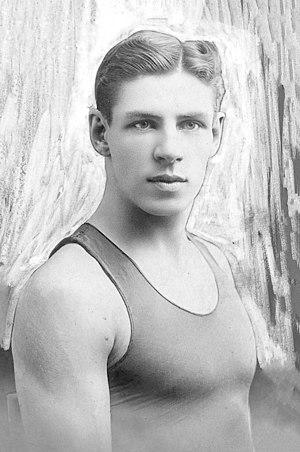
Harold Hardwick était un nageur australien.